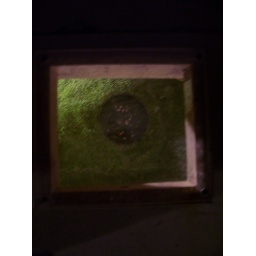
There's a window in the floor and you can look down at a garden with pool made by Tom and Alex